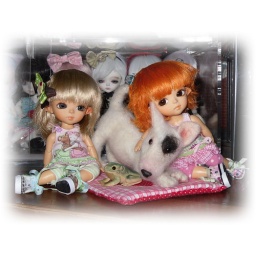
Puppy, frog &amp;amp; dog bed by the talented Robin Joy Andreae. Tater - puppy &amp;amp; Tot - frog